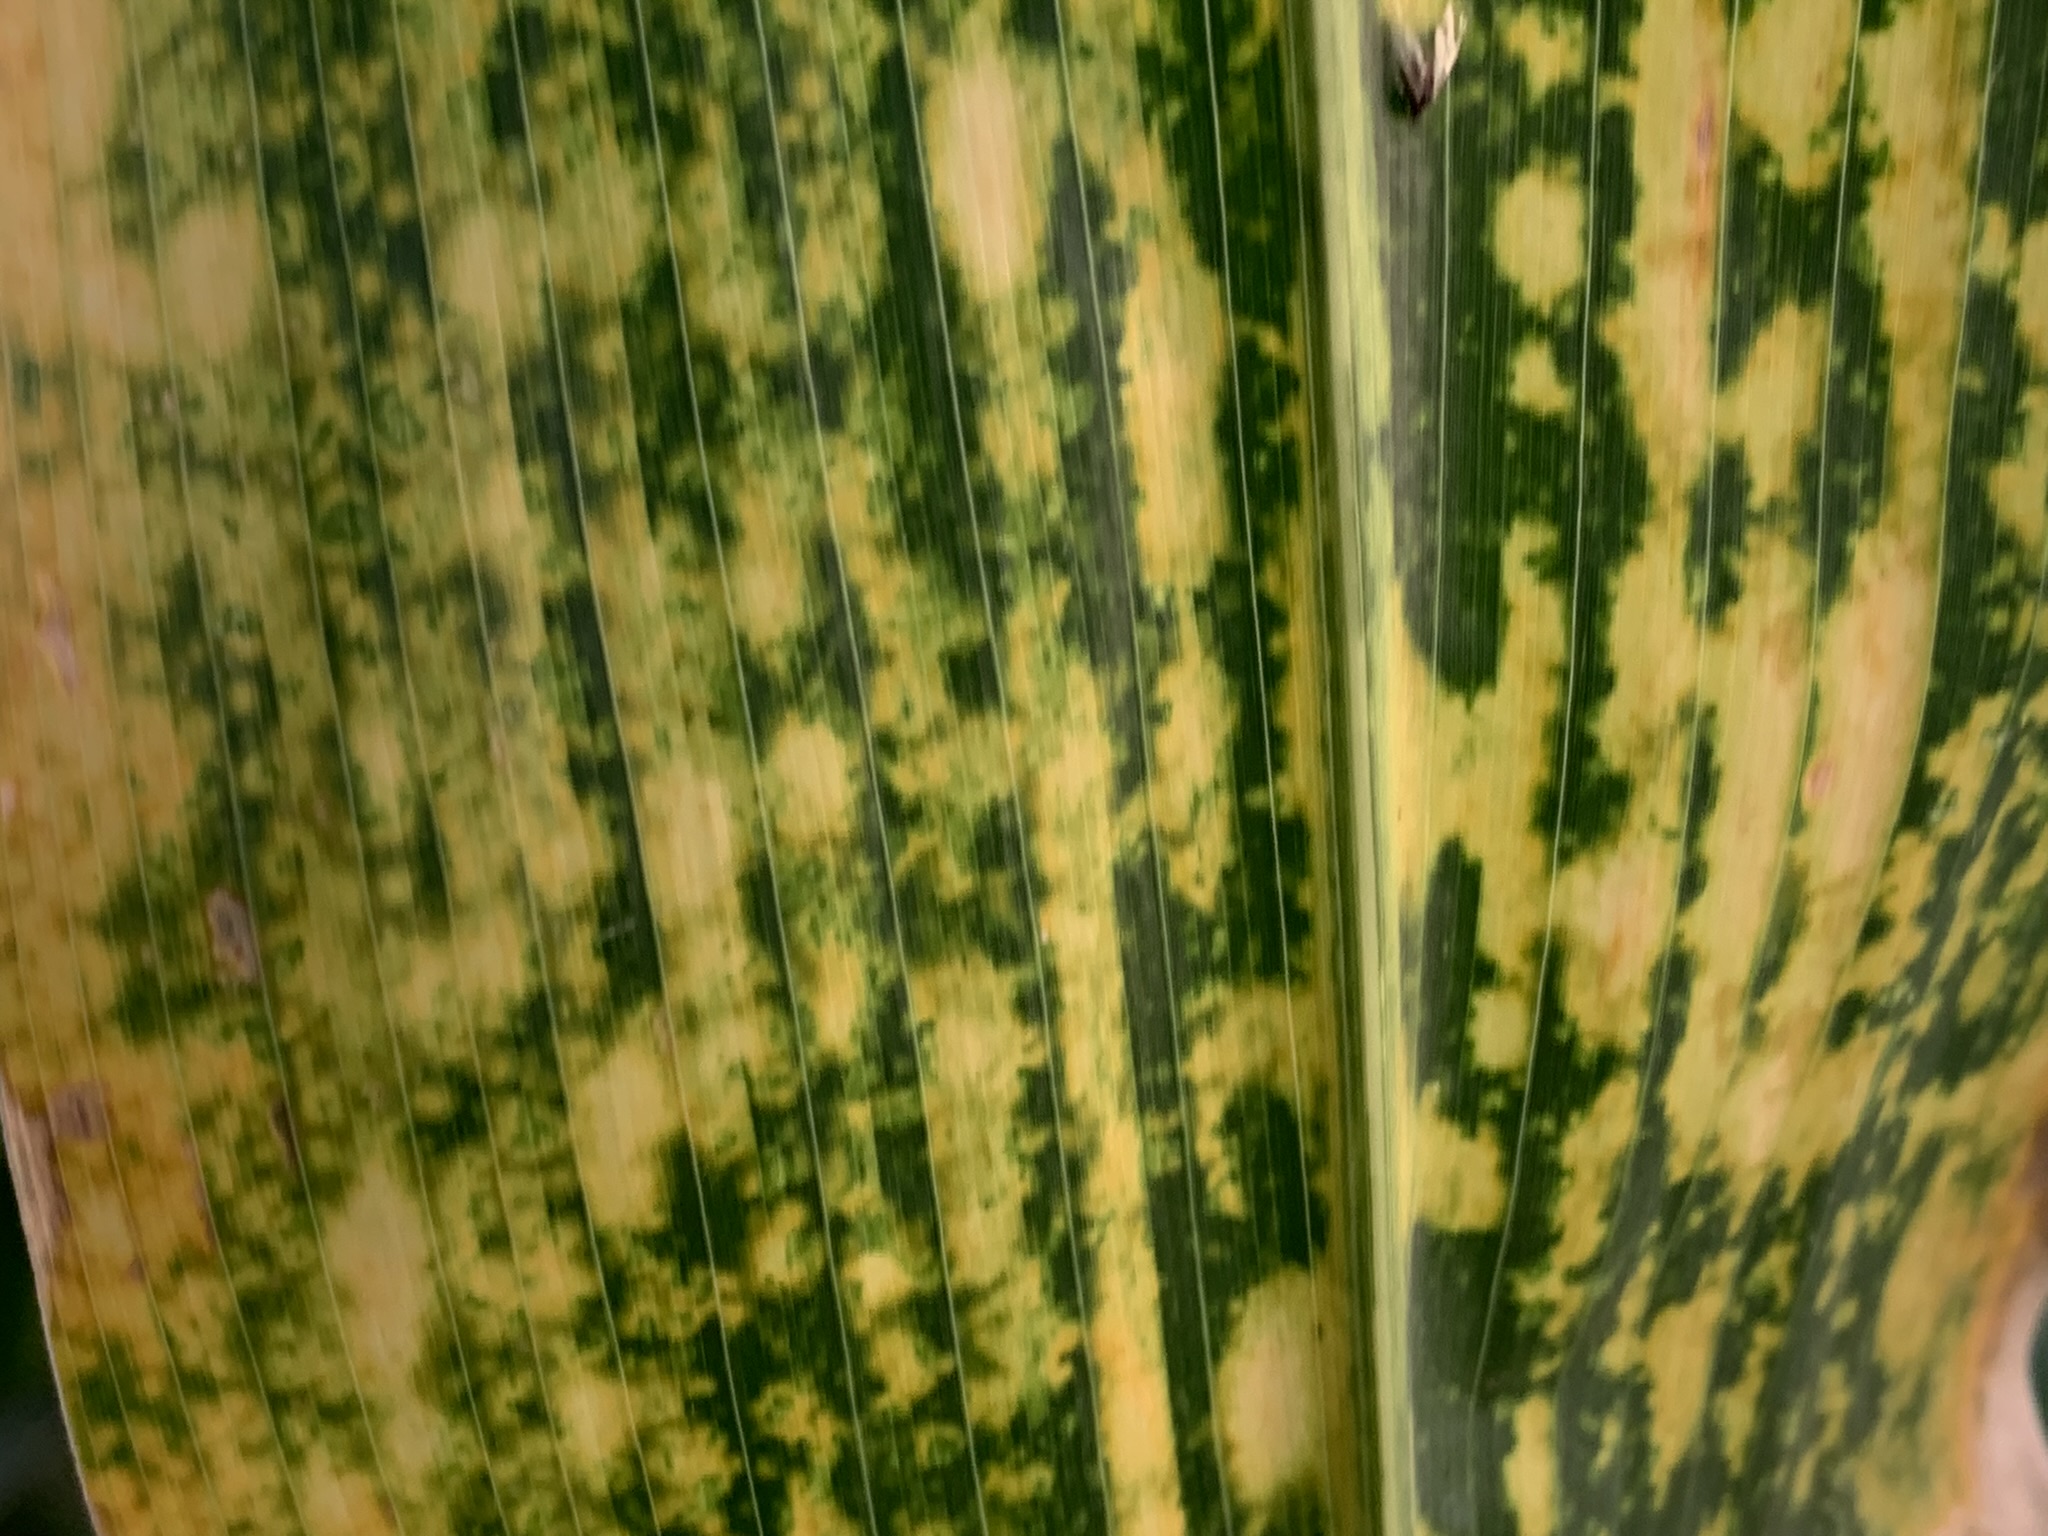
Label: MLN